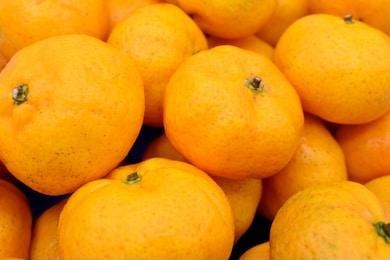
Label: mandarine